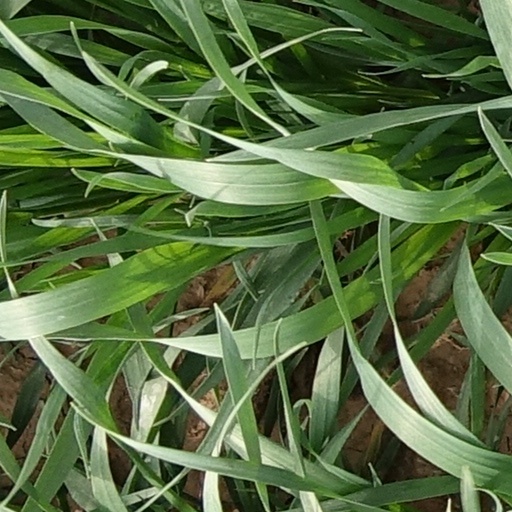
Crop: wheat